Sairat

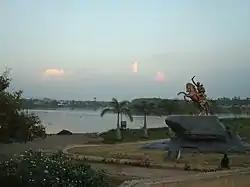
"Sairat" was filmed in Solapur.

Filming began in February 2014, and ended in May 2015; several portions were shot in Hyderabad. It took nearly 70 days for the entire shoot, unusually long for a Marathi film. Manjule cited the reasons being a "lot of locations, a huge number of characters and many complicated crowd scenes" in the film. Thosar had difficulty crying on cue during the audition, and was tense filming the crying scene. Rajguru and Thosar lived with Manjule at his home in Pune for two to three months before filming, where they would discuss the script and rehearse scenes daily. Manjule said that they did not use glycerine, and actually cried while filming the emotional scenes; he made them understand the "layers in their characters".